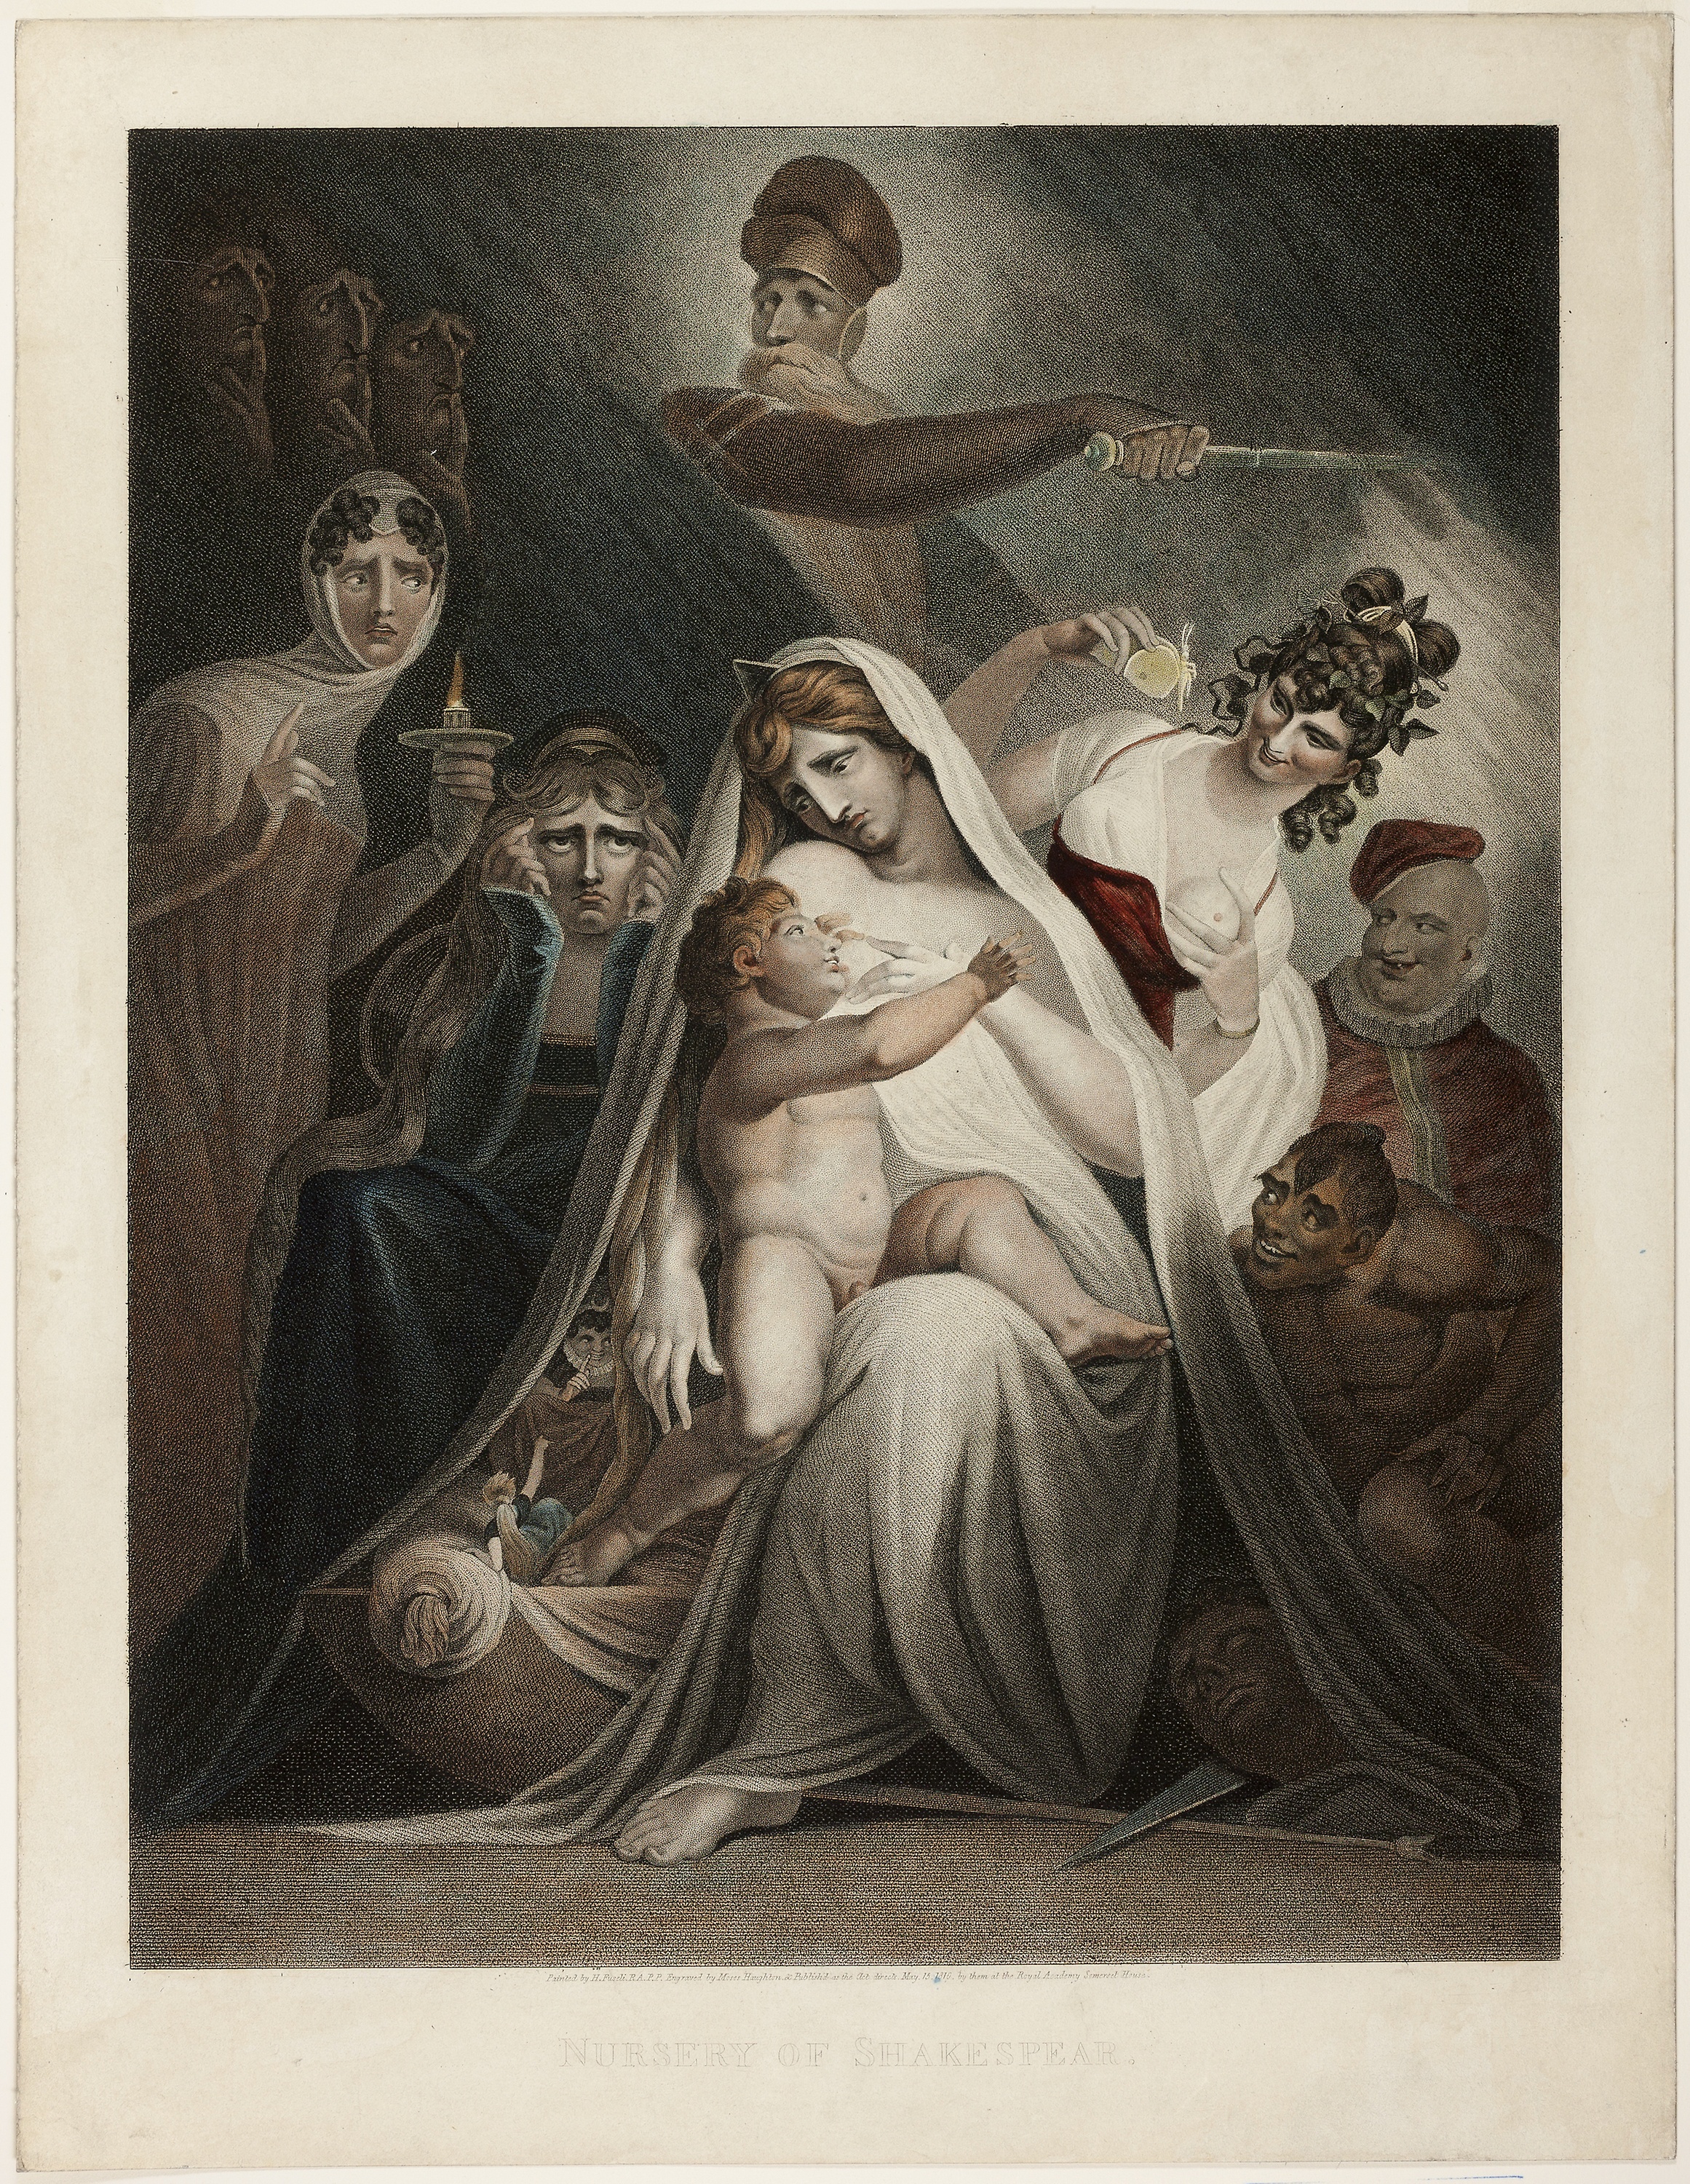
art, religion, picture frame, painting, history, stock photography, artwork, mythology, visual arts